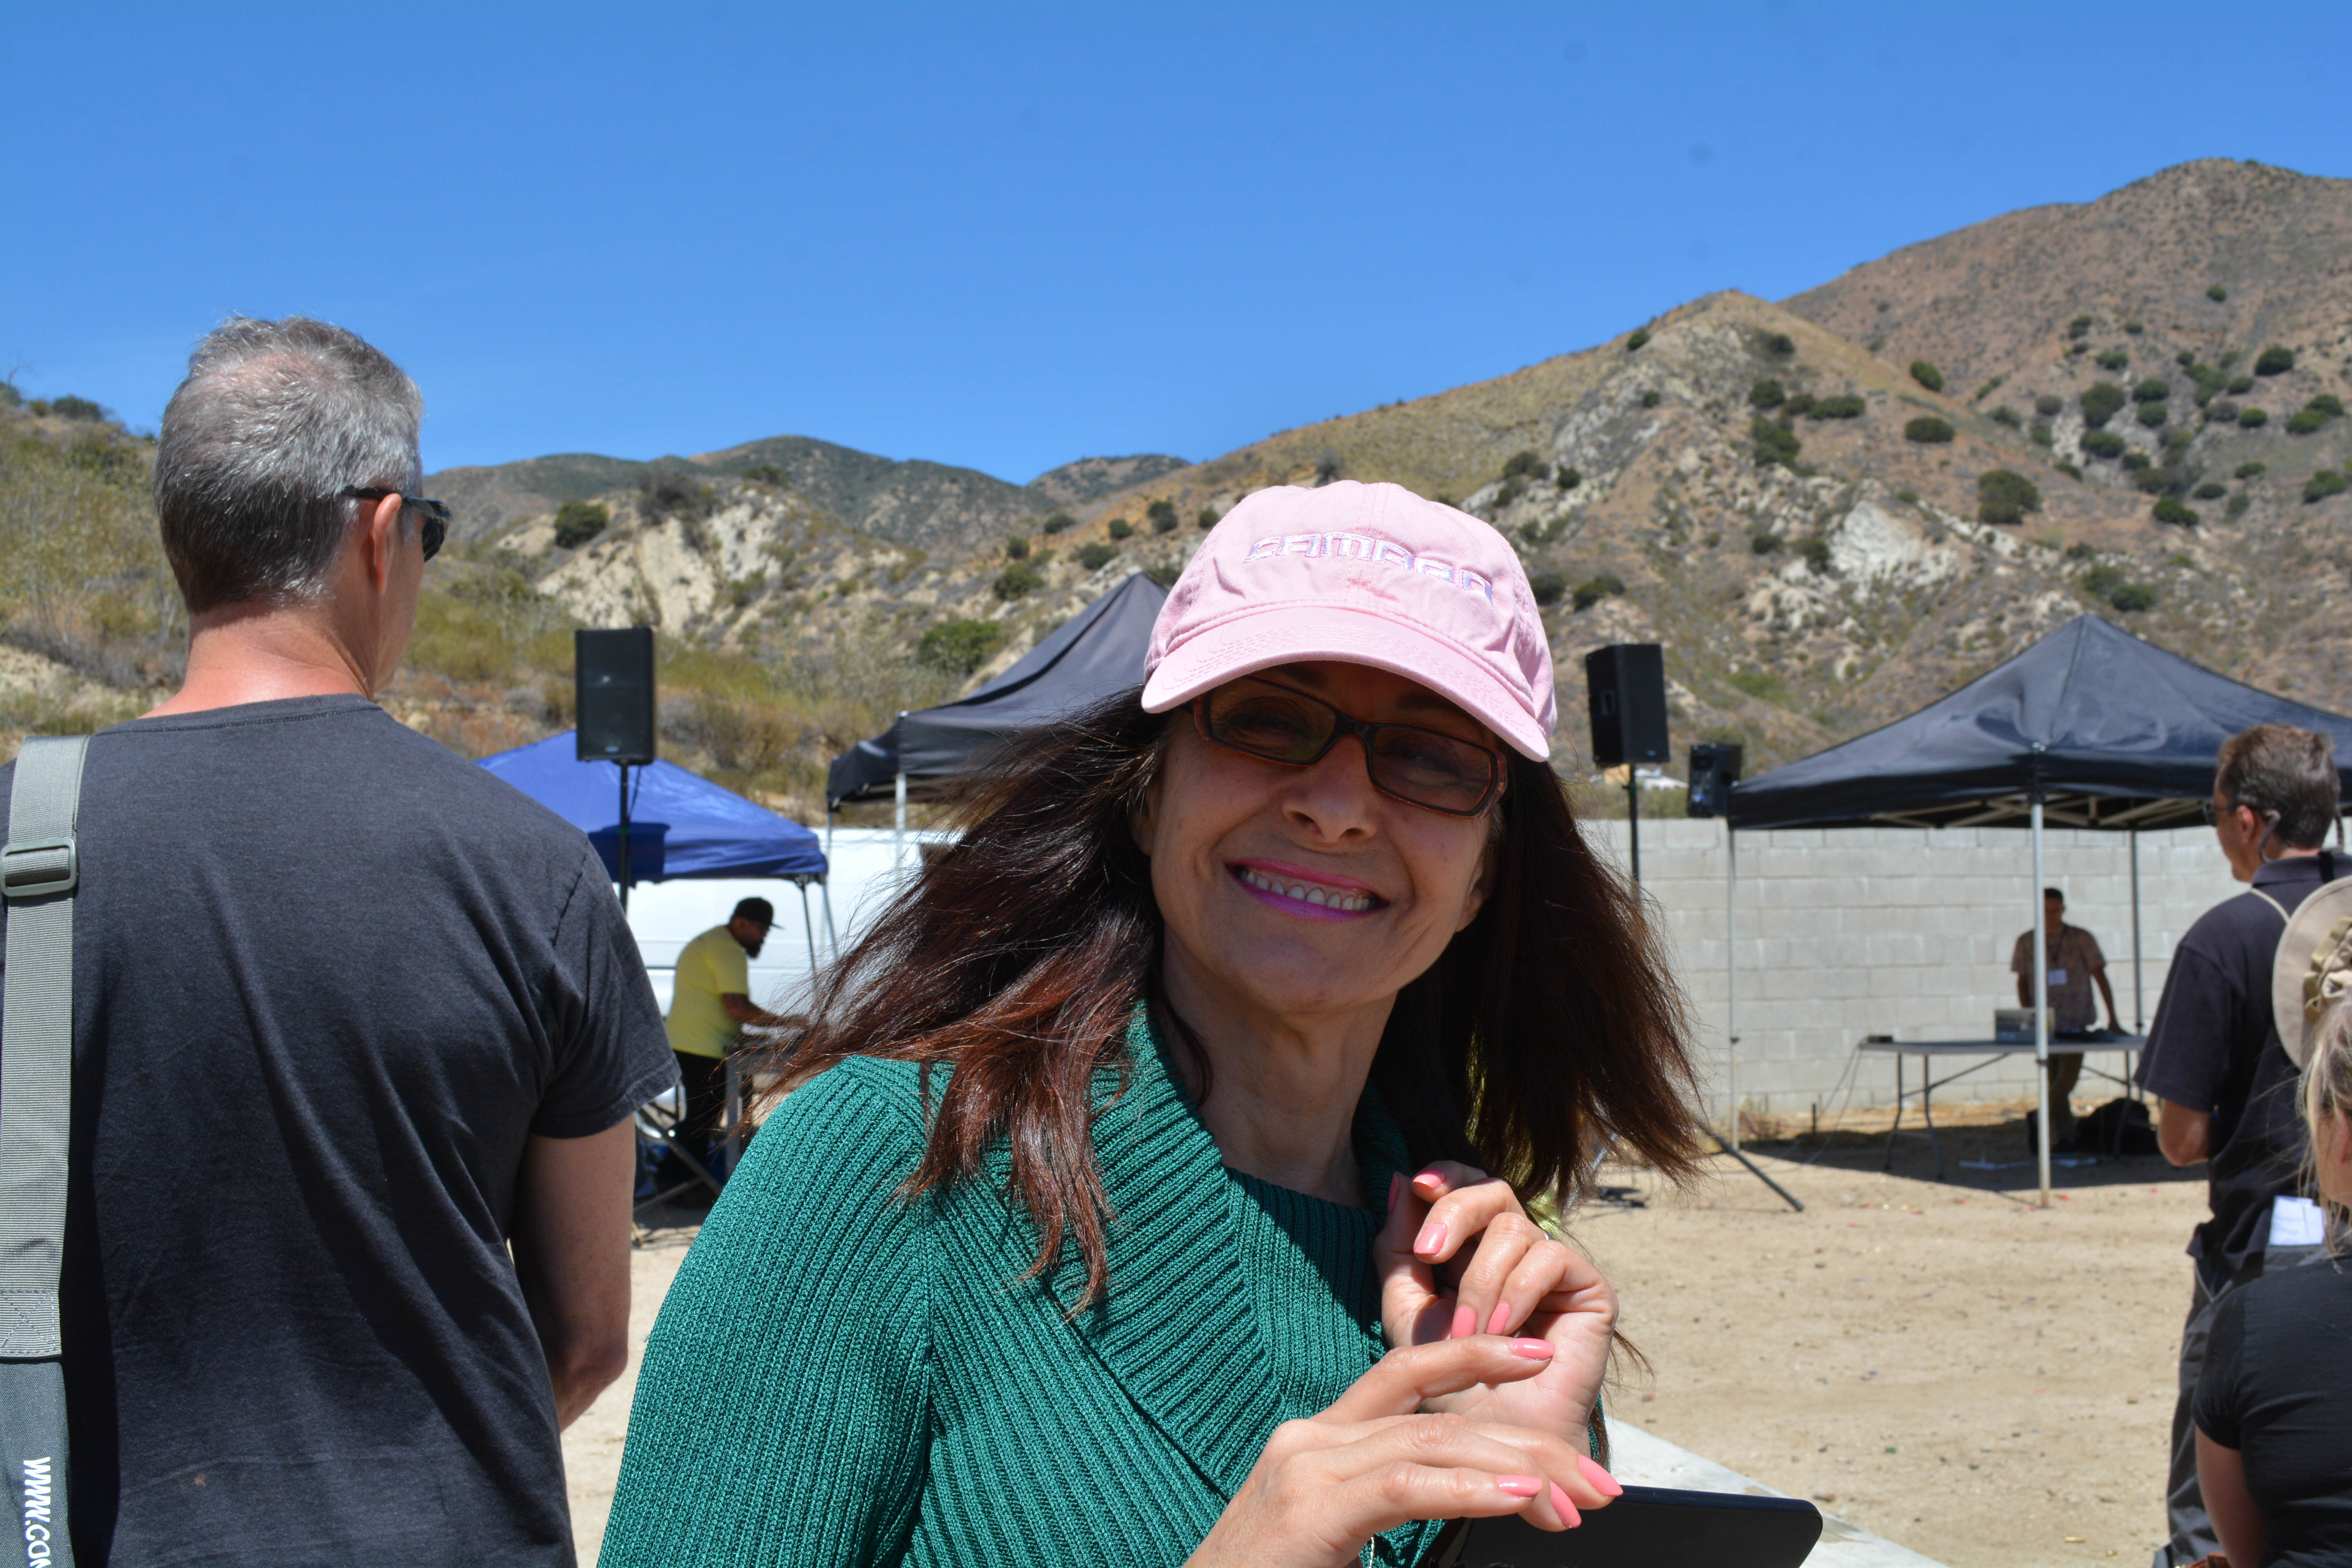
walking, people, vacation, tourism